High Court water metro station

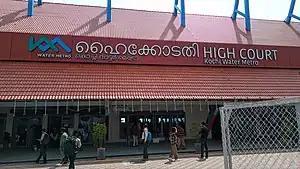
High Court station entrance

High Court is a station of Kochi Water Metro. The station is located near to the Kerala High Court thus getting its name. It is also located at a distance of from the M. G. Road metro station. It was inaugurated by the Prime Minister of India Narendra Modi on 25 April 2023 and opened for public on 26 April as a part of the first phase of the water metro system.